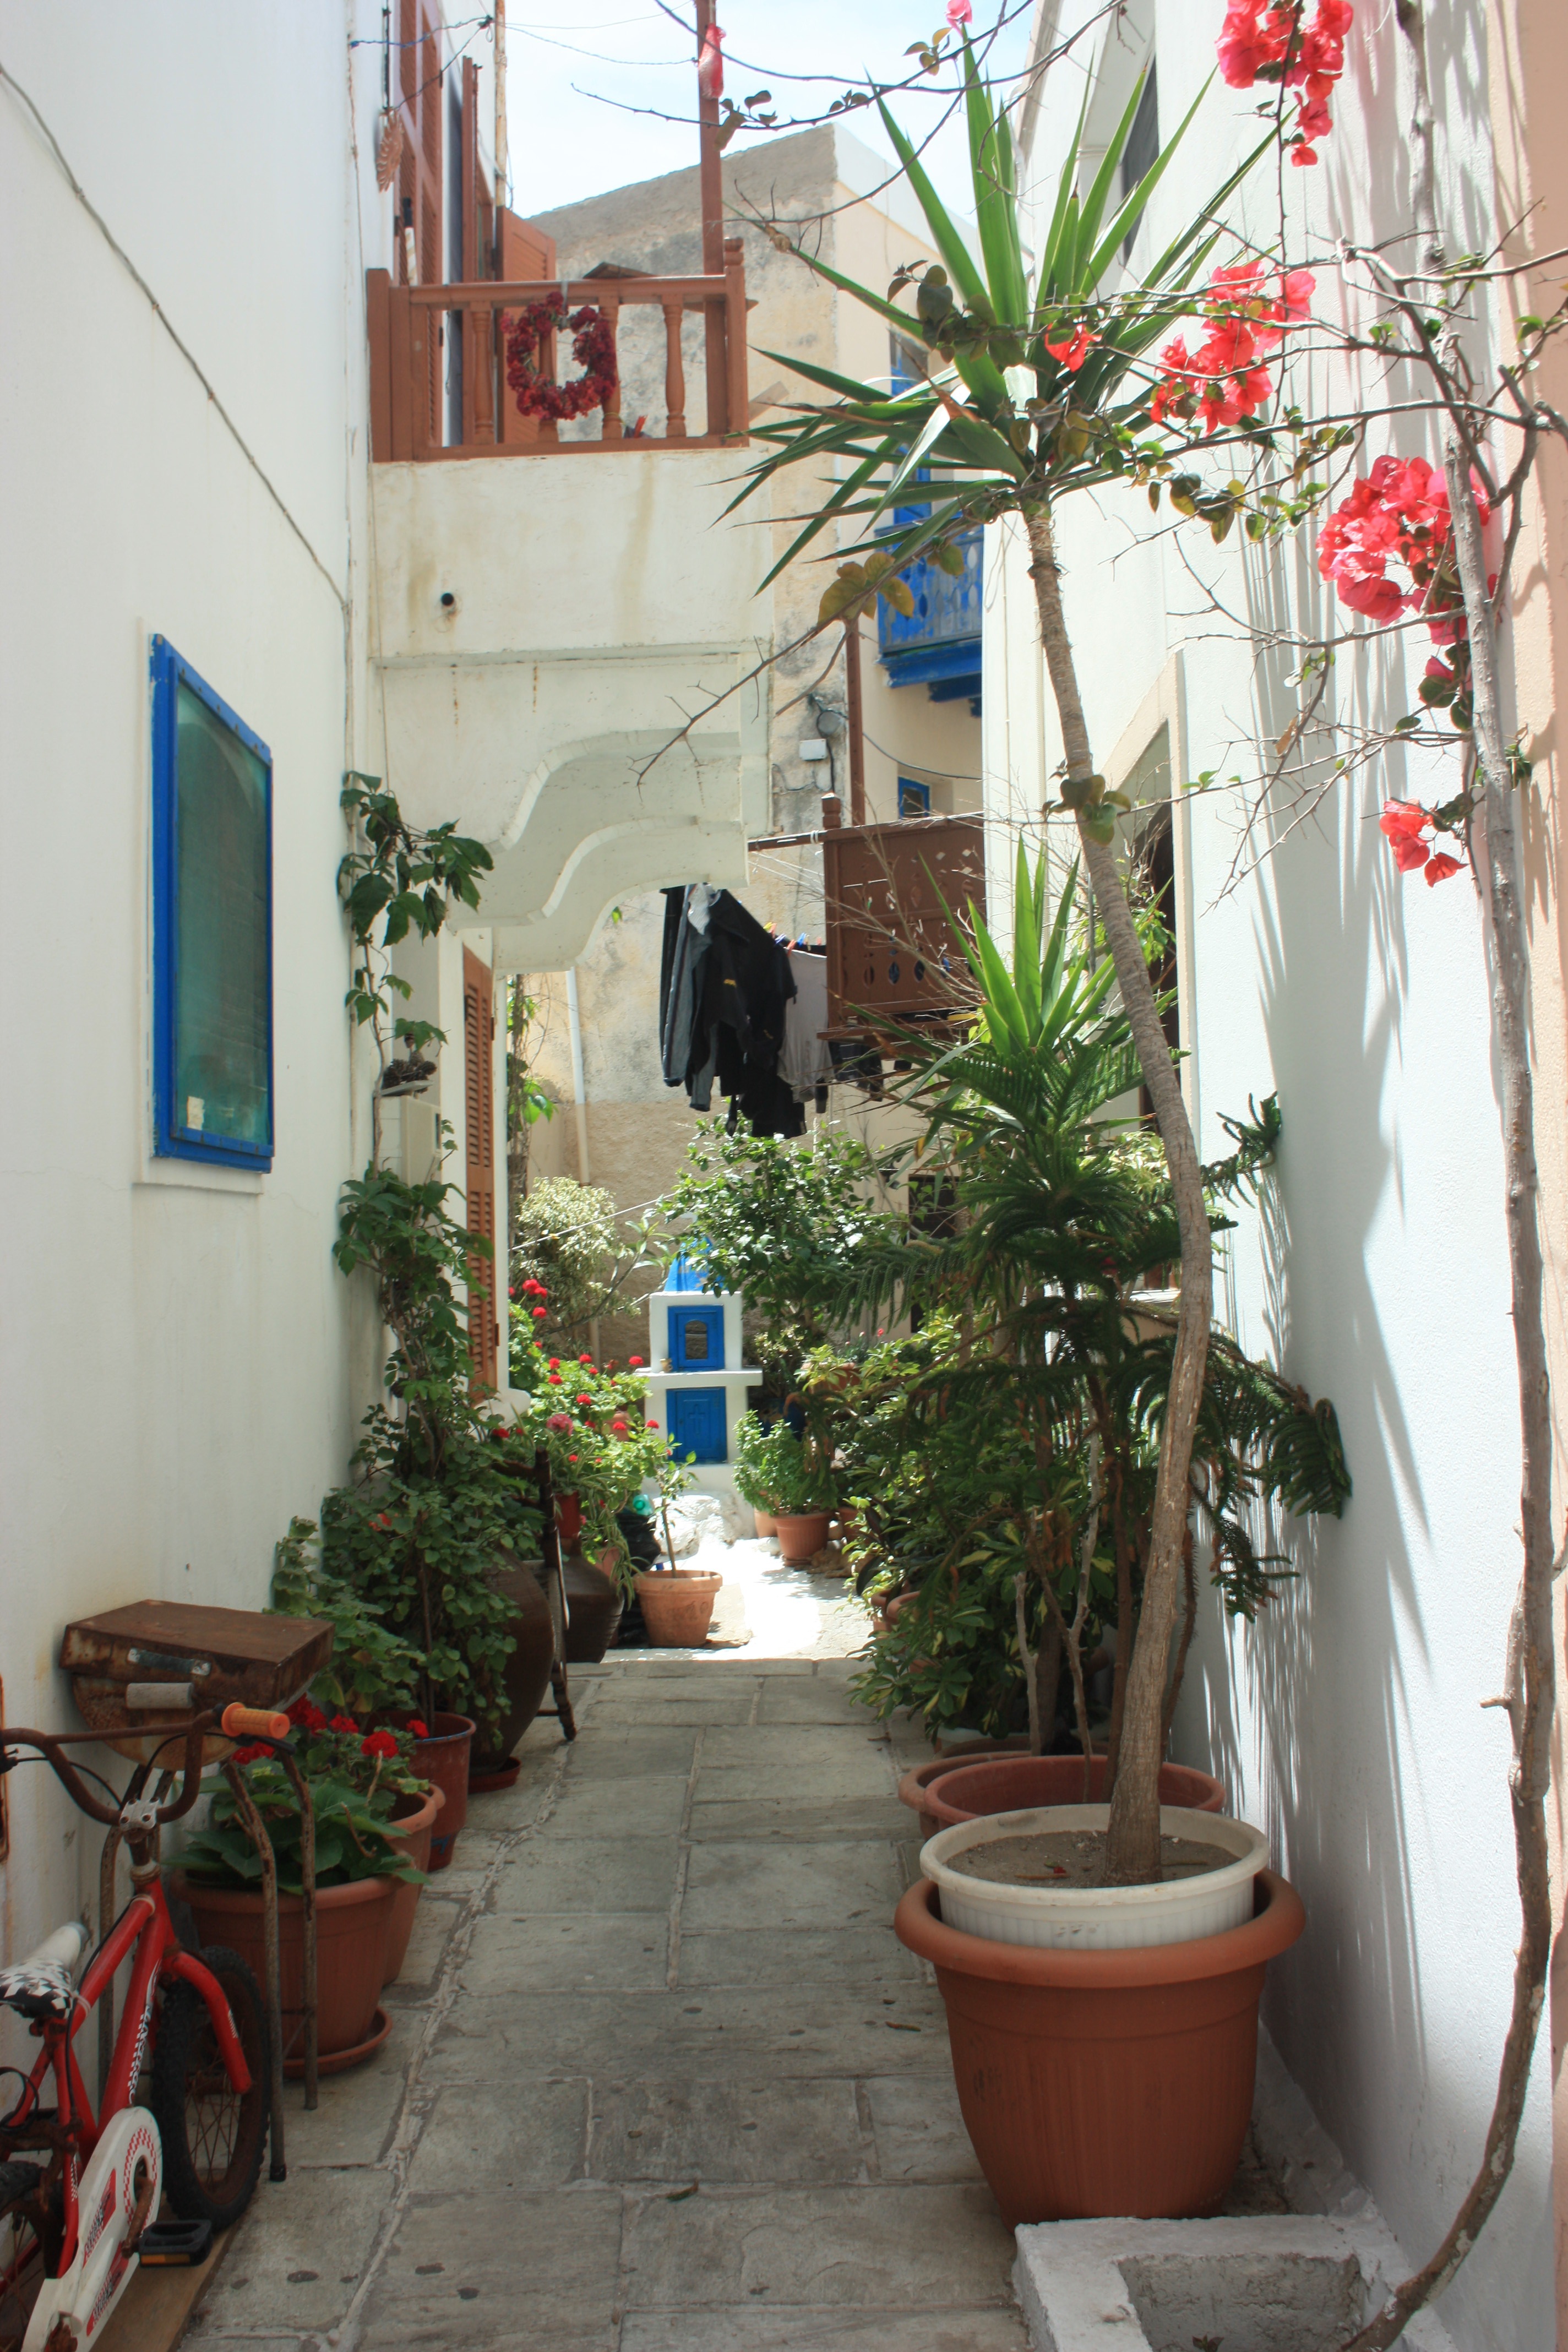
architecture, house, flower, town, building, restaurant, alley, home, greek, mediterranean, apartment, plants, courtyard, greece, floristry, aegean, kos, arecales